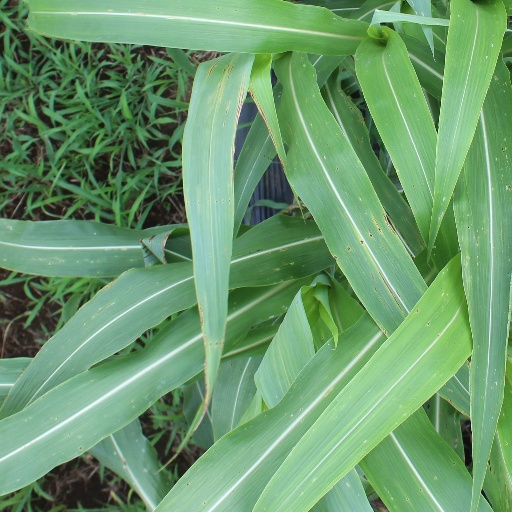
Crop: sorghum